Relative species abundance

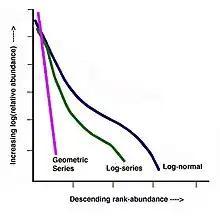
Figure 4. Generic Rank-abundance diagram of three common mathematical models used to fit species abundance distributions: Motomura's geometric series, Fisher's logseries, and Preston's log-normal series (modified from Magurran 1988)

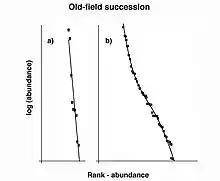
Figure 5. Plant succession in abandoned fields within Brookhaven National Laboratory, NY. Species abundances conform to the geometric series during early succession but approach lognormal as the community ages. (modified from Whittaker 1972)

I. Motomura developed the geometric series model based on benthic community data in a lake. Within the geometric series each species' level of abundance is a sequential, constant proportion ("k") of the total number of individuals in the community. Thus if "k" is 0.5, the most common species would represent half of individuals in the community (50%), the second most common species would represent half of the remaining half (25%), the third, half of the remaining quarter (12.5%) and so forth.